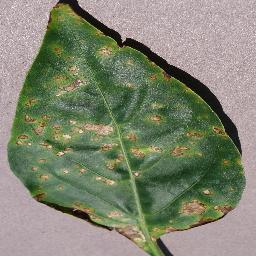
Label: Pepper,_bell___Bacterial_spot